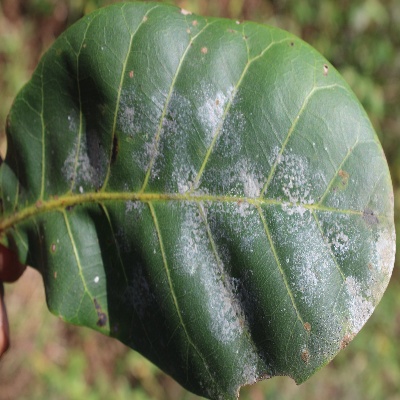
Crop: Cashew
Condition: red rust